Insanity Fight

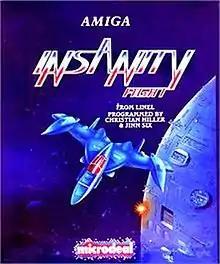

Insanity Fight is a vertically scrolling shooter developed by Linel for the Amiga and originally published by Microdeal in 1987. An iOS version from the original programmer was released in 2014.